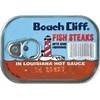
Item Name: Beach Cliff In Louisiana Hot Sauce Fish Steaks, 3.75 Ounce
Bullet Point 1: Bite size herring
Bullet Point 2: Kosher
Bullet Point 3: Kosher
Product Description: Grocery
Value: 3.75
Unit: Ounce

Price: 1